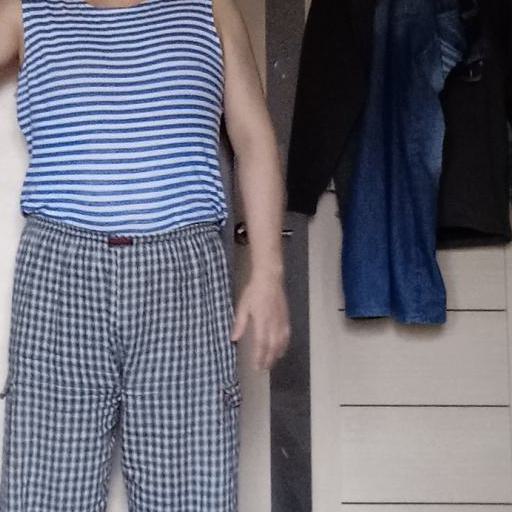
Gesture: no_gesture